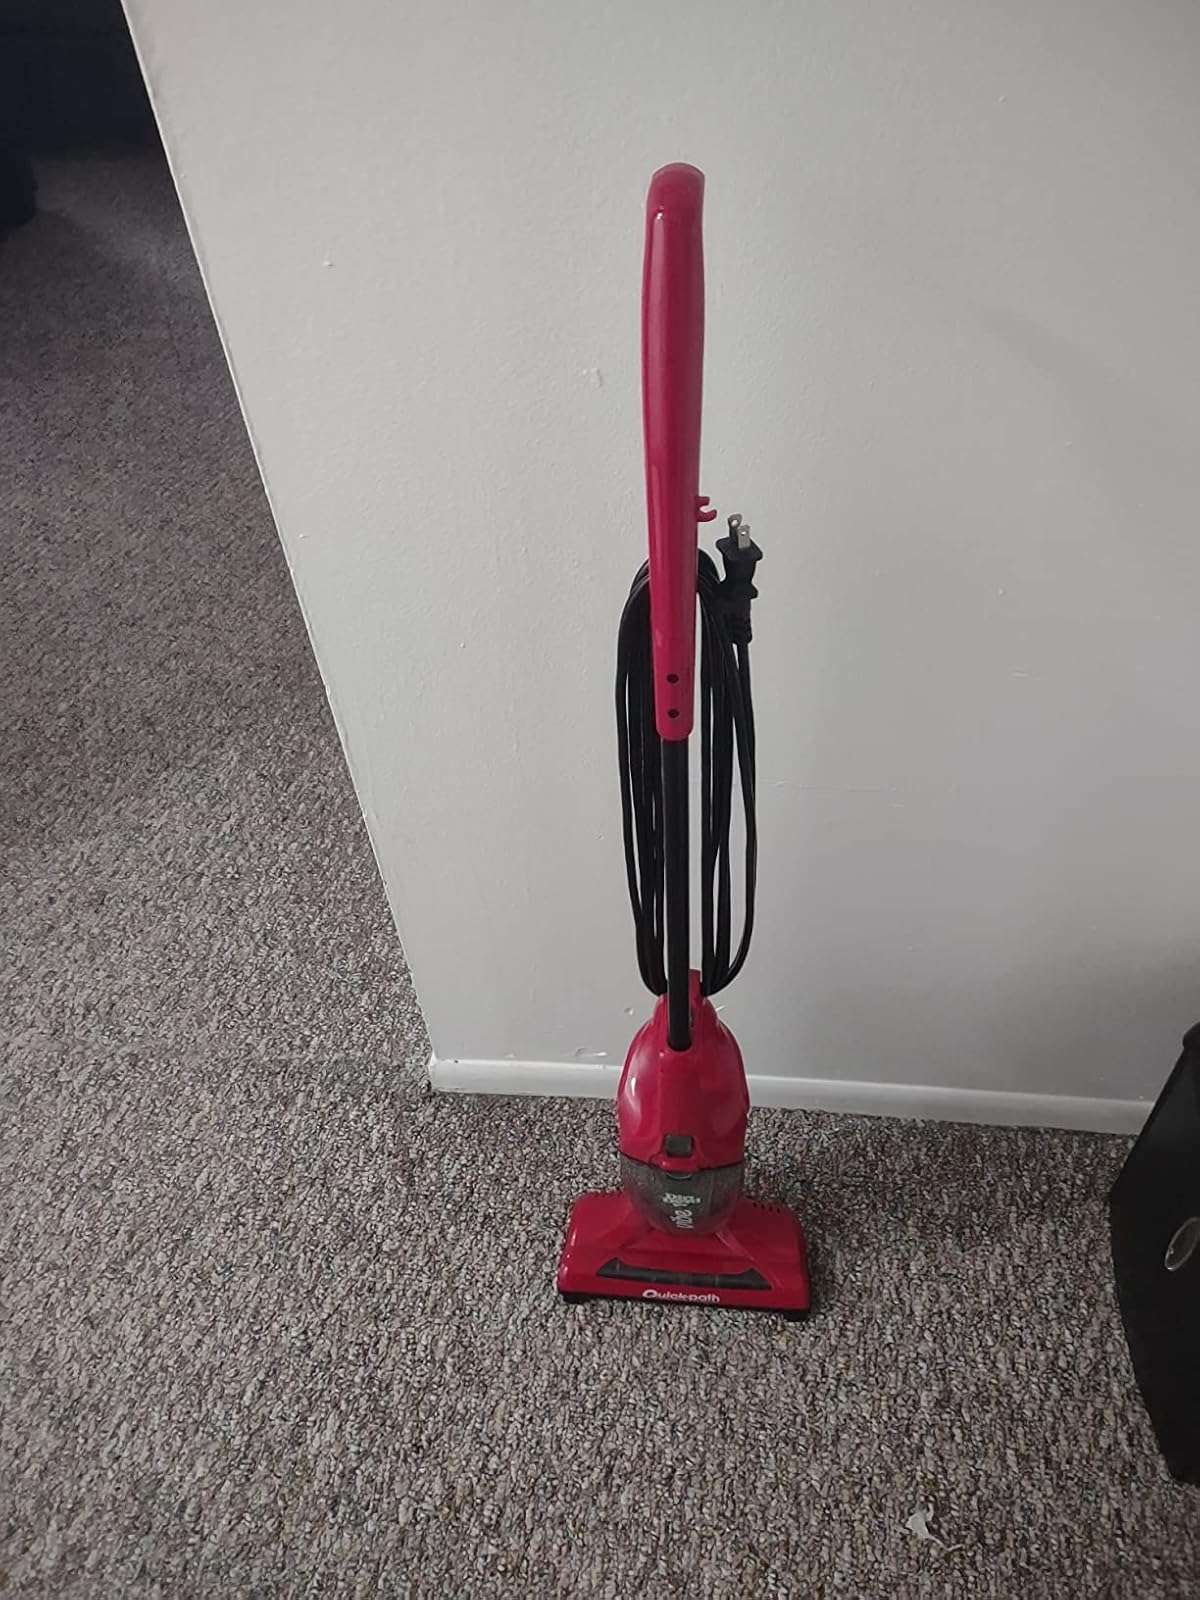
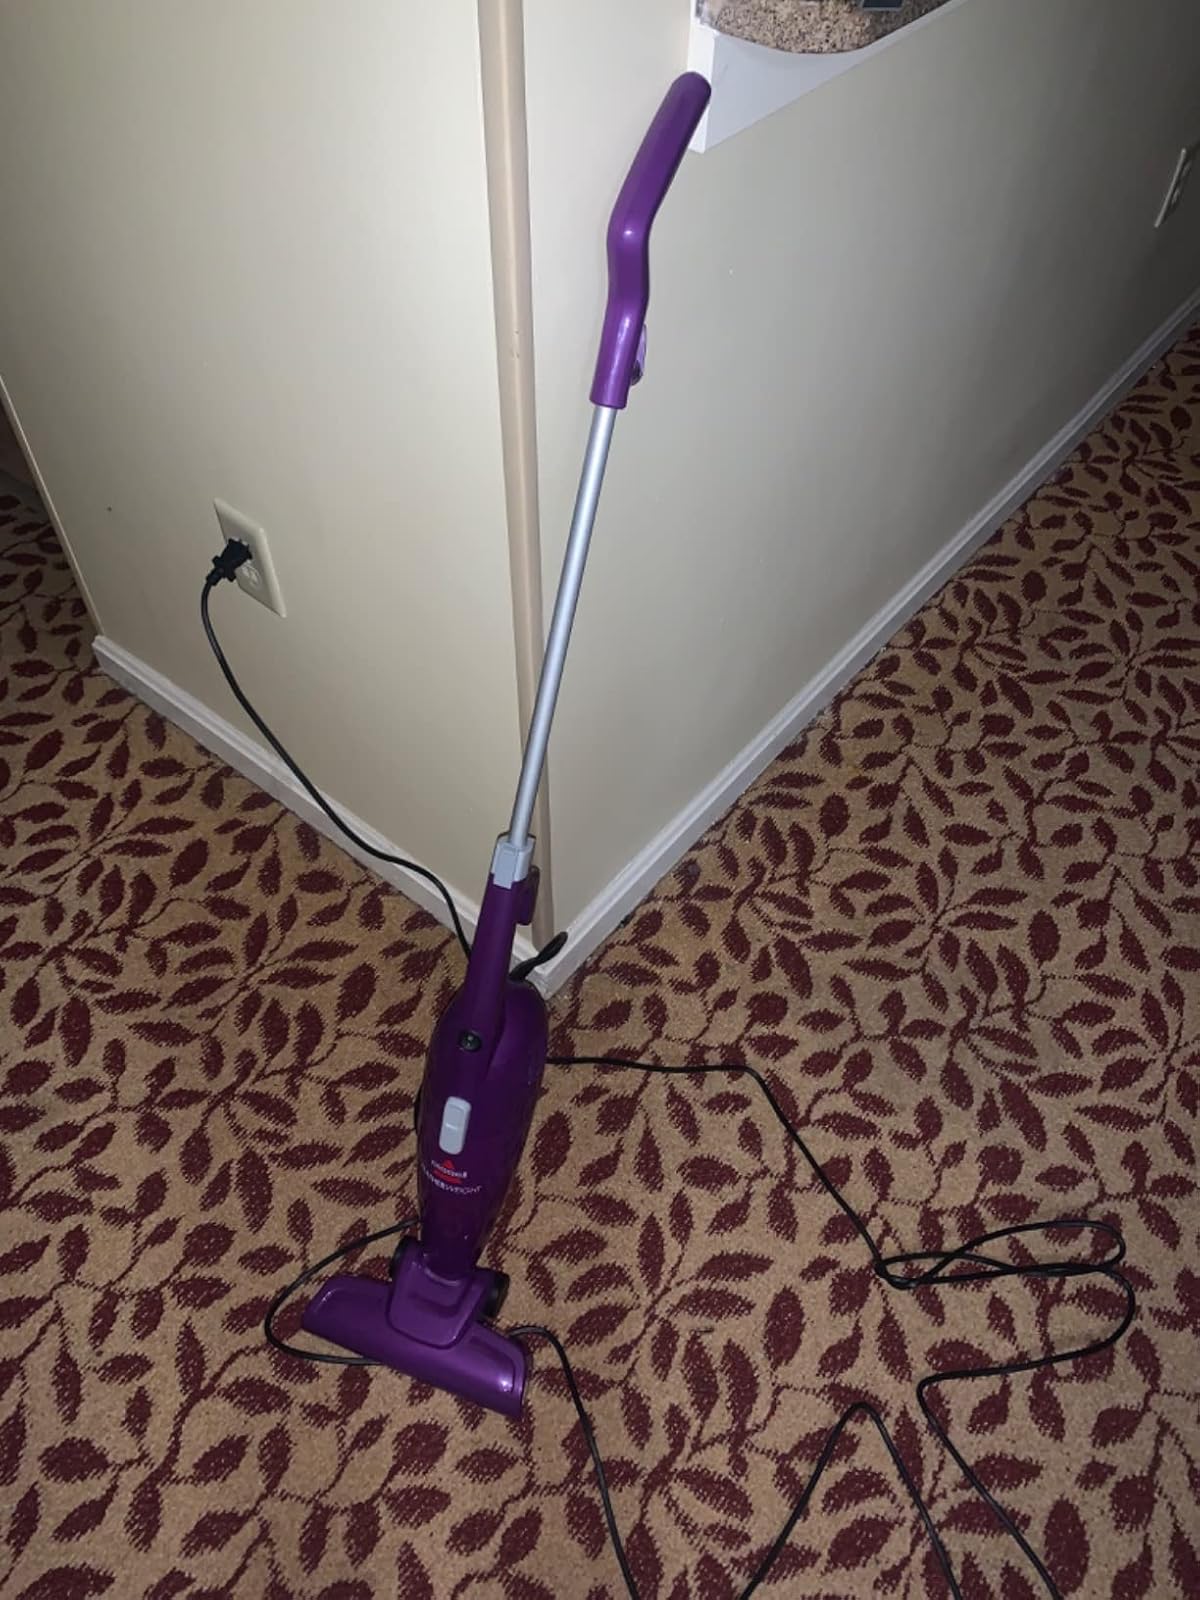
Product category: items_vacuum
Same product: no